List of Intel chipsets

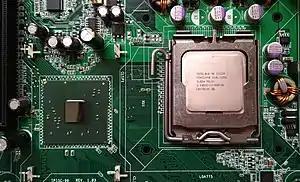
Intel i945GC northbridge with Pentium Dual-Core microprocessor

This article provides a list of motherboard chipsets made by Intel, divided into three main categories: those that use the PCI bus for interconnection (the 4xx series), those that connect using specialized "hub links" (the 8xx series), and those that connect using PCI Express (the 9xx series). The chipsets are listed in chronological order.